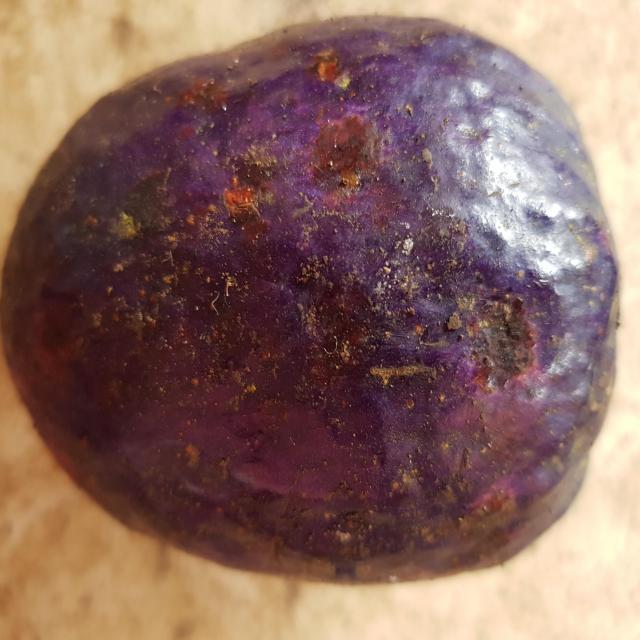
Plum grade: unaffected